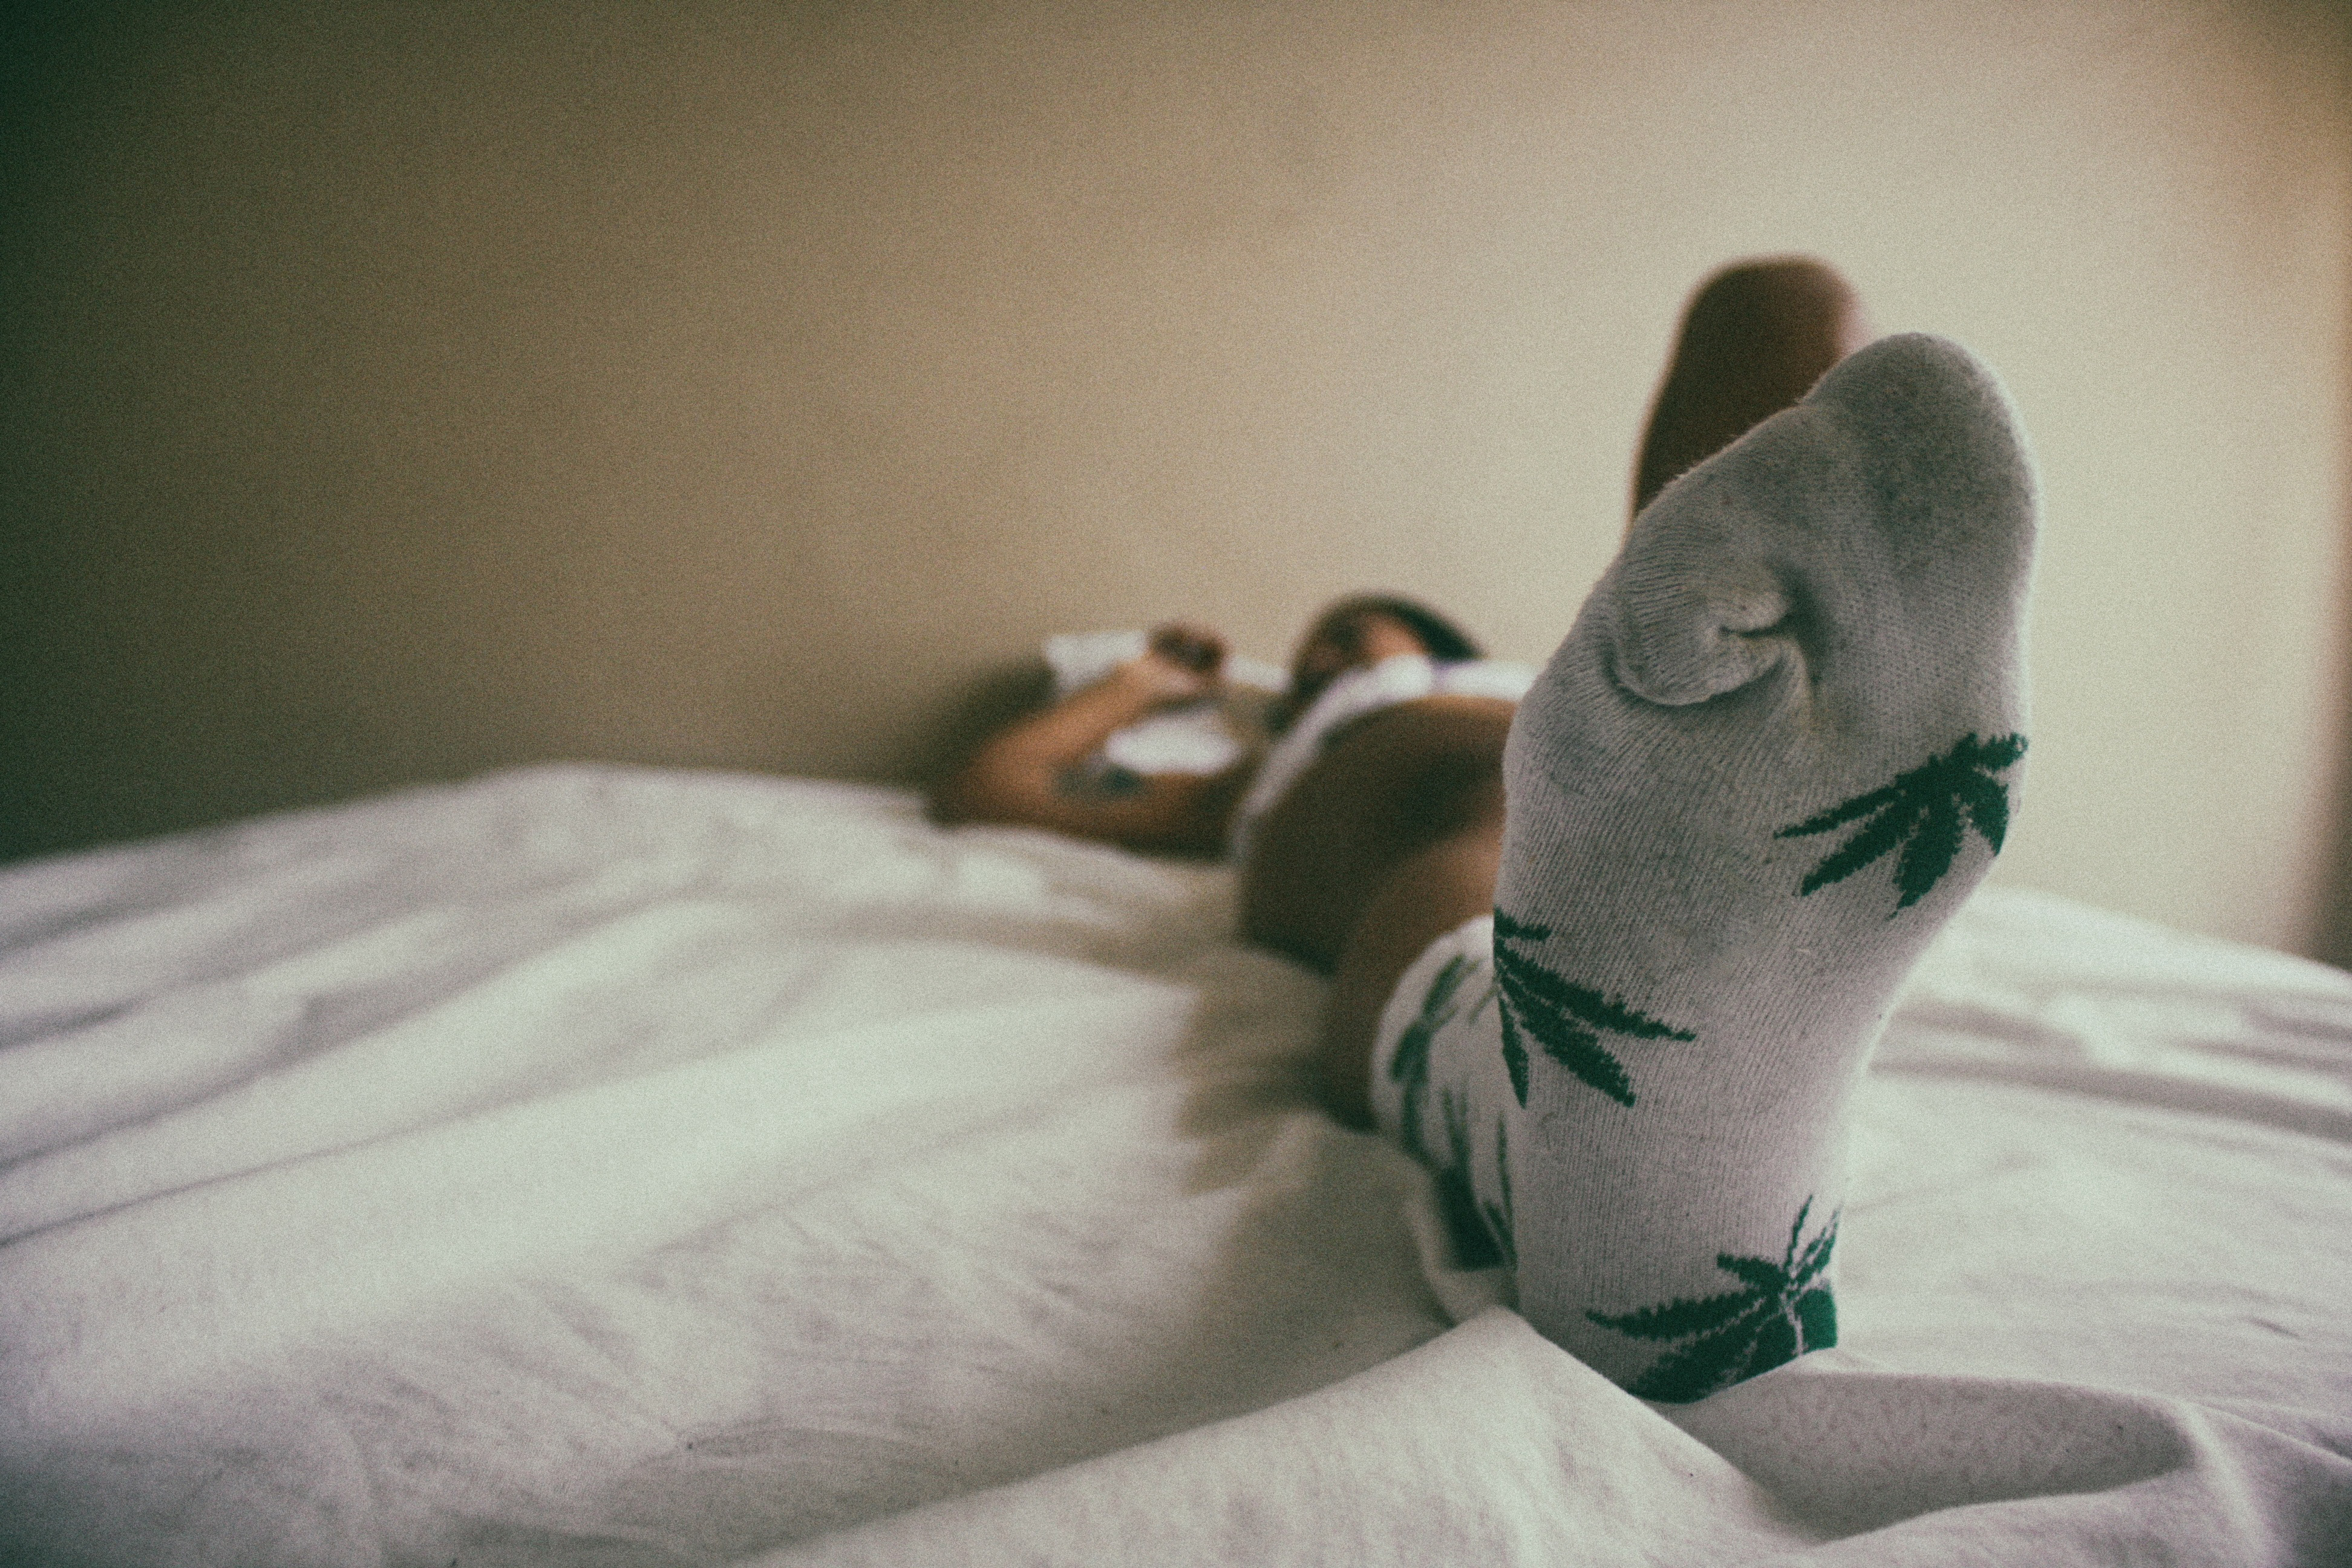
leg, human leg, skin, joint, foot, arm, footwear, room, finger, human body, shoe, hand, bed, linens, textile, knee, ankle, photography, bed sheet, comfort, thigh, sole, flesh, toe, wing